Arturo Stable

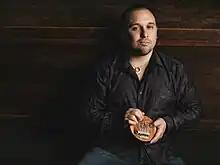

Arturo Stable is a Cuban percussionist and composer. His diverse musical experience and unique sound have allowed him to work in many environments, but he is best known as a Latin jazz percussionist. He has performed in many famous jazz festivals around the world, such as the San Francisco Jazz Festival and the Vitoria-Gasteiz jazz festival, and has also played with some of the most notable jazz performers, including Paquito D'Rivera. Esperanza Spalding and David Sánchez,